History of gravitational theory

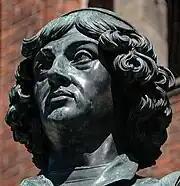
Nicolaus Copernicus

Brahmagupta was the first Indian scholar to describe gravity as an attractive force: